Delicatessen

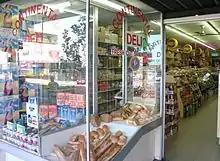
An Italian-style delicatessen in Five Dock, Sydney

In most of Australia, the term "delicatessen" retains its European meaning of high-quality, expensive foods and stores. Large supermarket chains often have a deli department, and independent delicatessens exist throughout the country. Both types of deli offer a variety of cured meats, sausages, pickled vegetables, dips, breads, and olives. In recent years, the popularity of delicatessens in Australia has increased as people have become more interested in local produce and artisanal products. Many delicatessens now work with small producers in various parts of Australia to provide regional specialities, such as smoked salmon from Tasmania, artisan cheeses from Victoria and cured meats from South Australia.